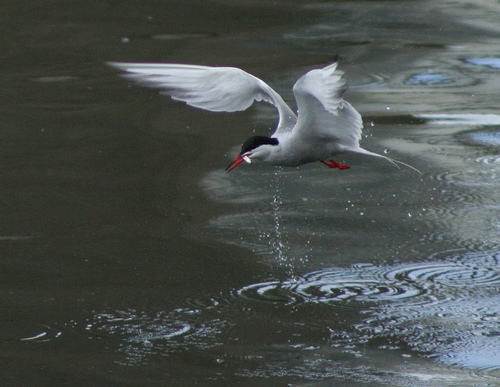
this is a white bird with a black head and red feet.
a white bird with a large wing span and orange feet tucked under it's body.
the bird is grey with a black crown and an orange bill and orange feet.
a black crowned bird with a white body and red bill and tarsus
this large bird has a gray body, black crown, and long hooked bill.
the red bill on the large white bird with a white belly
this bird has a black crown and nape and grey and white feathers covering the rest of its body.
this bird is white allover long white wings red beak red feet black crownthe bird has two large wingbars and and a large orange bill.
the bird has orange webbed feet and large white wingbars.
Species: Common Tern